Archaeology of Israel

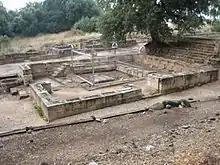
Tel Dan

Tell es-Safi/Gath is one of the largest pre-Classical sites in Israel, situated approximately halfway between Jerusalem and Ashkelon, on the border between coastal plain and the Judean foothills (Shephelah). The site was settled from prehistoric to modern times, and was of particular importance during the Bronze and Iron Ages, and during the Crusader period. The site is identified as Canaanite and Philistine Gath, and during the Iron Age was one of the five main cities (the Pentapolis) of the Philistines. The site was excavated briefly in 1899 by the British archaeologists Frederick Jones Bliss and Robert Alexander Stewart Macalister, and since 1996, by a team from Bar-Ilan University directed by Aren Maeir. Among the noteworthy finds from the ongoing excavations are the impressive late 9th-century BCE destruction level (Stratum A3), apparently evidence of the destruction of Gath by Hazael of Aram (see II Kings 12:18), a unique siege system relating to this event that surrounds the site (the earliest known siege system in the world), a 10th/9th-century BCE inscription written in archaic alphabetic script, mentioning two names of Indo-European nature, somewhat reminiscent of the etymological origins of the name Goliath, and a large stone altar with two "horns" from the 9th-century BCE destruction level – which while very similar to the biblical description of the altar in the Tabernacle (in Exodus 30), has only two horns (as opposed to four in other known examples), perhaps indicating a unique type of Philistine altar, perhaps influenced from Cypriot, and perhaps Minoan, culture.